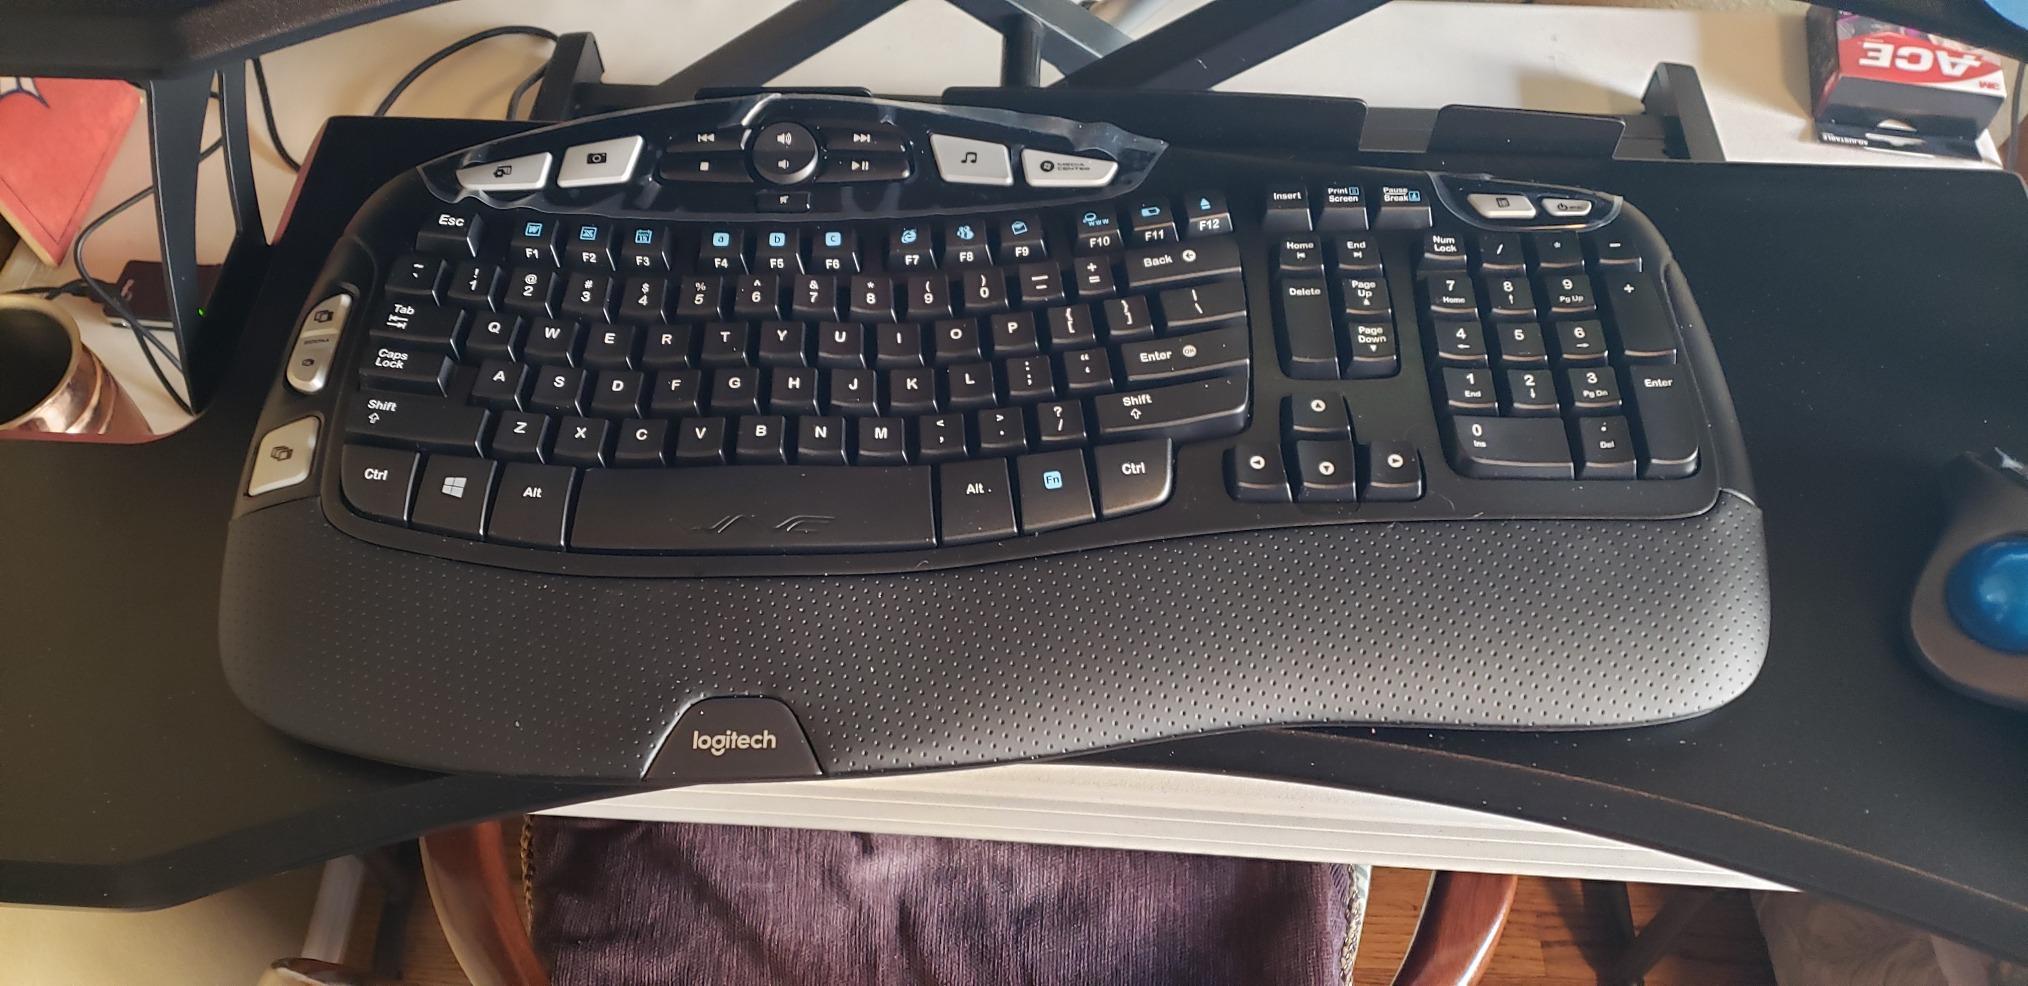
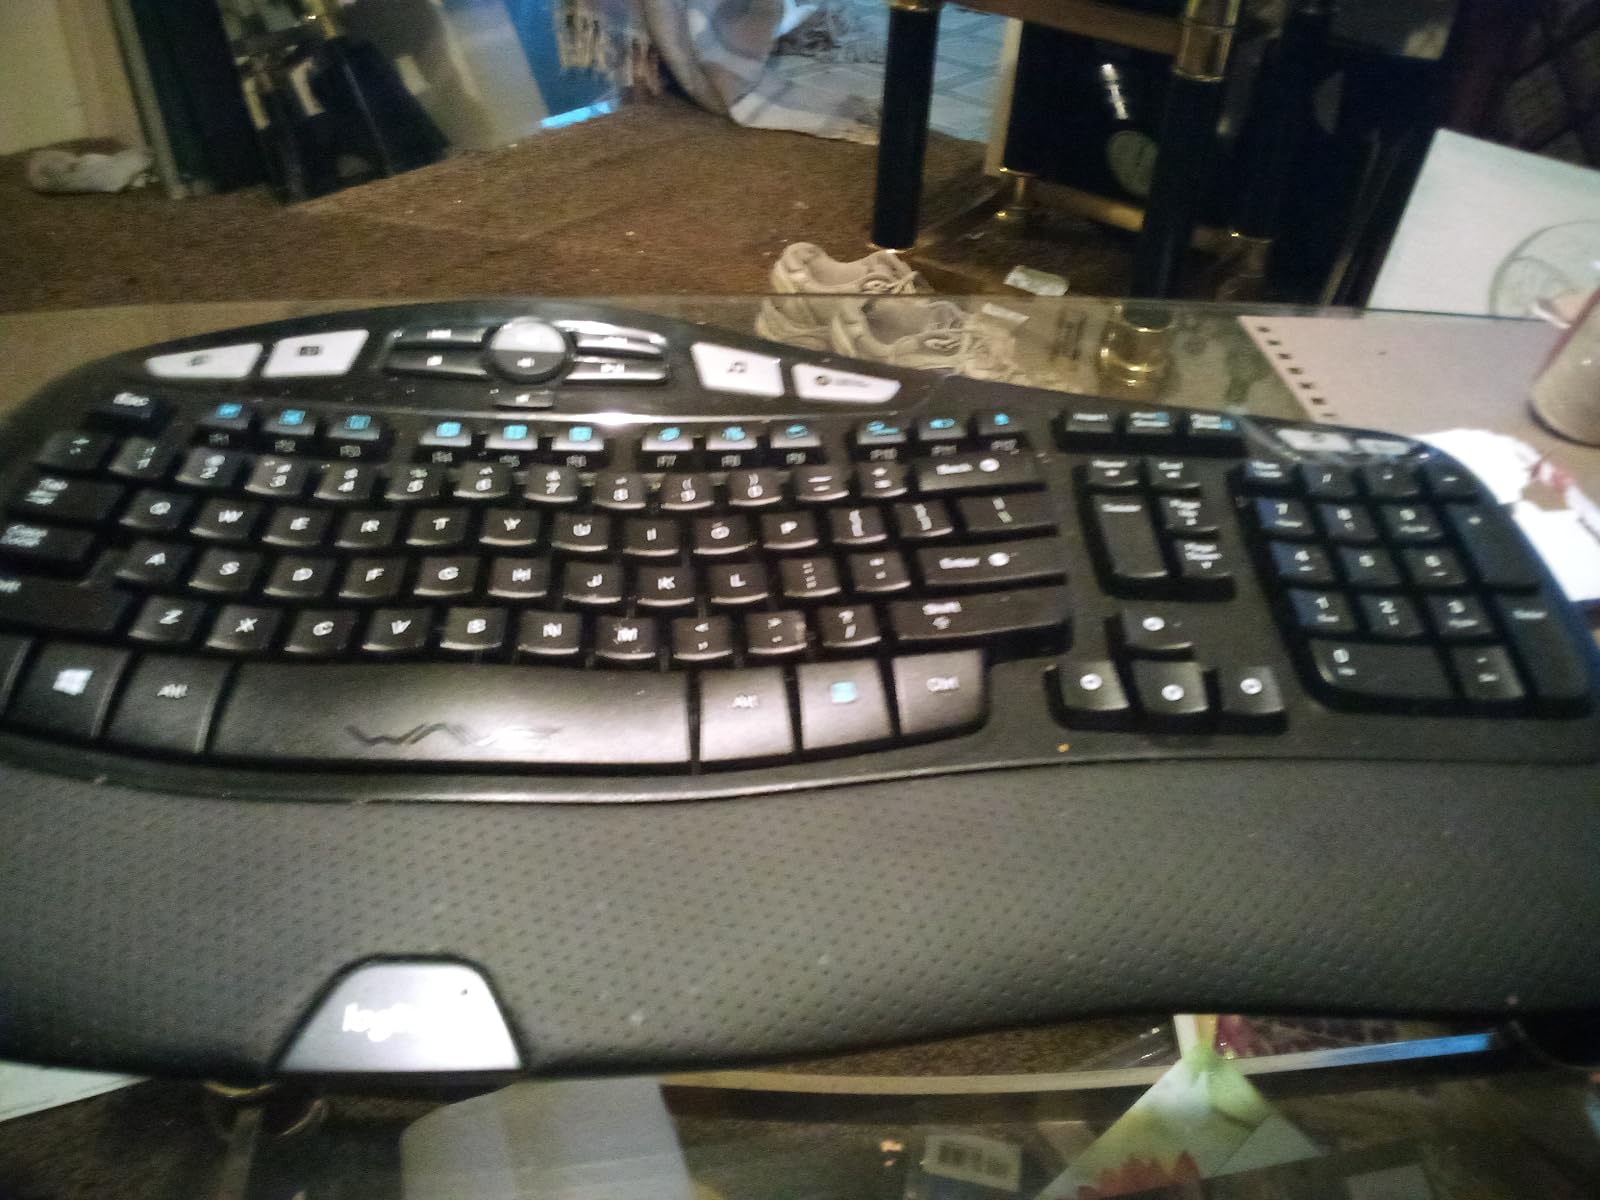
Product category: keyboard
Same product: yes